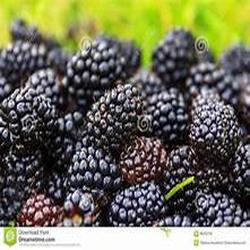
Label: Blackberry